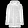
Label: Coat